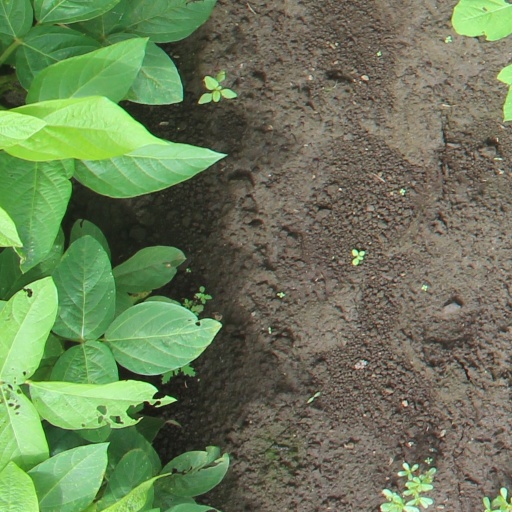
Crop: soybean